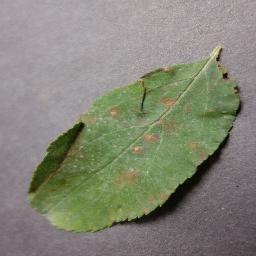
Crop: apple
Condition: cedar_rust